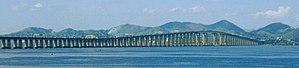
Le pont Rio-Niterói est un ouvrage d'art situé dans l'État brésilien de Rio de Janeiro. Il traverse la baie de Guanabara